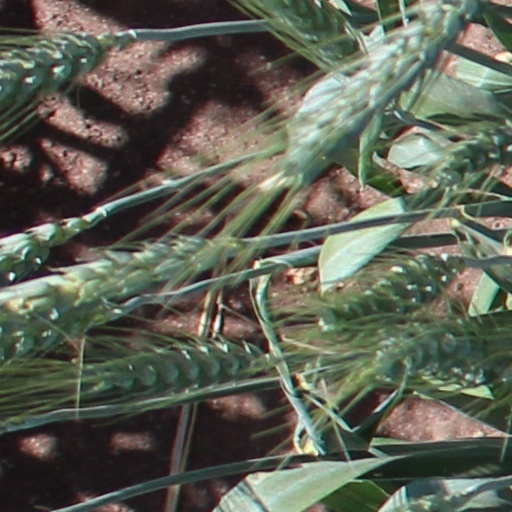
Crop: wheat